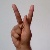
The image shows a hand gesture representing the letter 'K' in Indian Sign Language.